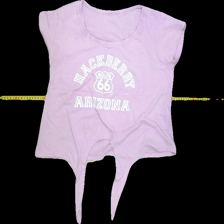
View: front
Type: T-shirt
Category: Ladies
Brand: Not Applicable
Colors: Pink, White
Material: 50%polyester 50%cotton
Pattern: Logo print
Cut: C-collar, Cropped
Season: All
Trend: No trend
Stains: Yes
Price range: <50
Recommended usage: Export